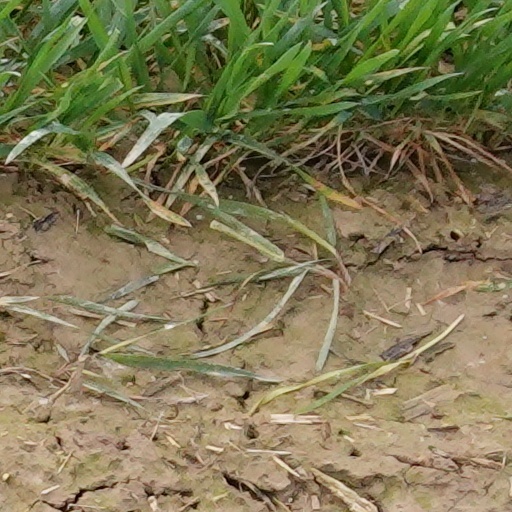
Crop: wheat